Roman Catholic Diocese of San Felipe, Chile

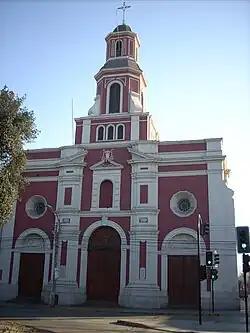
Cathedral of St. Philip

The Roman Catholic Diocese of San Felipe is a diocese located in the city of San Felipe in the ecclesiastical province of Santiago de Chile in Chile. The diocese was led by an apostolic administrator, Jaime Ortiz de Lazcano Piquer, from 21 September 2018 (when Pope Francis accepted the resignation of Bishop Cristián Contreras Molina, whom the Vatican had found innocent of charges of sexual abuse and who had had civil charges dropped for lack of evidence.) until 26 May 2020, when Gonzalo Arturo Bravo Álvarez was appointed the new Bishop (consecrated and installed on 13 August).